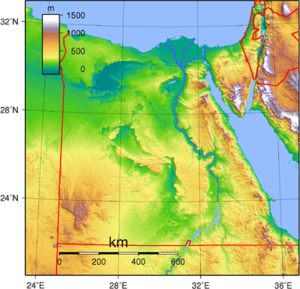
La géographie de l'Égypte est principalement marquée par un climat désertique régnant sur son territoire situé en Afrique et en Asie de l'Ouest.